What You Never Knew

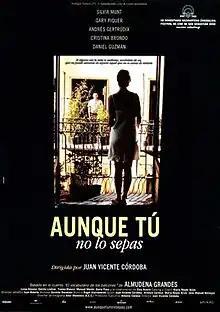
Theatrical release poster

What You Never Knew is a 2000 Spanish romantic drama film directed by (in his directorial debut feature) based on Almudena Grandes' short story "El vocabulario de los balcones" which stars Sílvia Munt and Gary Piquer alongside Andrés Gertrúdix, Cristina Brondo, and Daniel Guzmán.